Tampa Bay Lightning

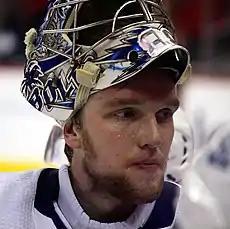
Andrei Vasilevskiy backstopped the Lightning to back-to-back Stanley Cup championships, winning the Conn Smythe Trophy as playoff MVP in 2021.

In the 2017–18 season, Steven Stamkos returned from injury, scoring 20 points in the first 10 games and assisting on nine of Nikita Kucherov's 11 goals. The Lightning finished the 2017–18 season with a record of 54–23–5, finishing with 113 points. The Lightning won their first Atlantic Division title and first division title since the 2003–04 season, as well as securing the top seed in the Eastern Conference for the 2018 Stanley Cup playoffs. Andrei Vasilevskiy was nominated for the Vezina Trophy for the first time. Nikita Kucherov scored 100 points during the regular season, finishing third overall in the league. Steve Yzerman was once again nominated for the NHL General Manager of the Year Award. During the 2018 playoffs, the Lightning eliminated the New Jersey Devils in the first round and the Boston Bruins in the second round, both in five games. However, they were defeated in the conference finals by the eventual Stanley Cup champion Washington Capitals, in seven games, one win short from clinching a spot in the Stanley Cup Finals once more.